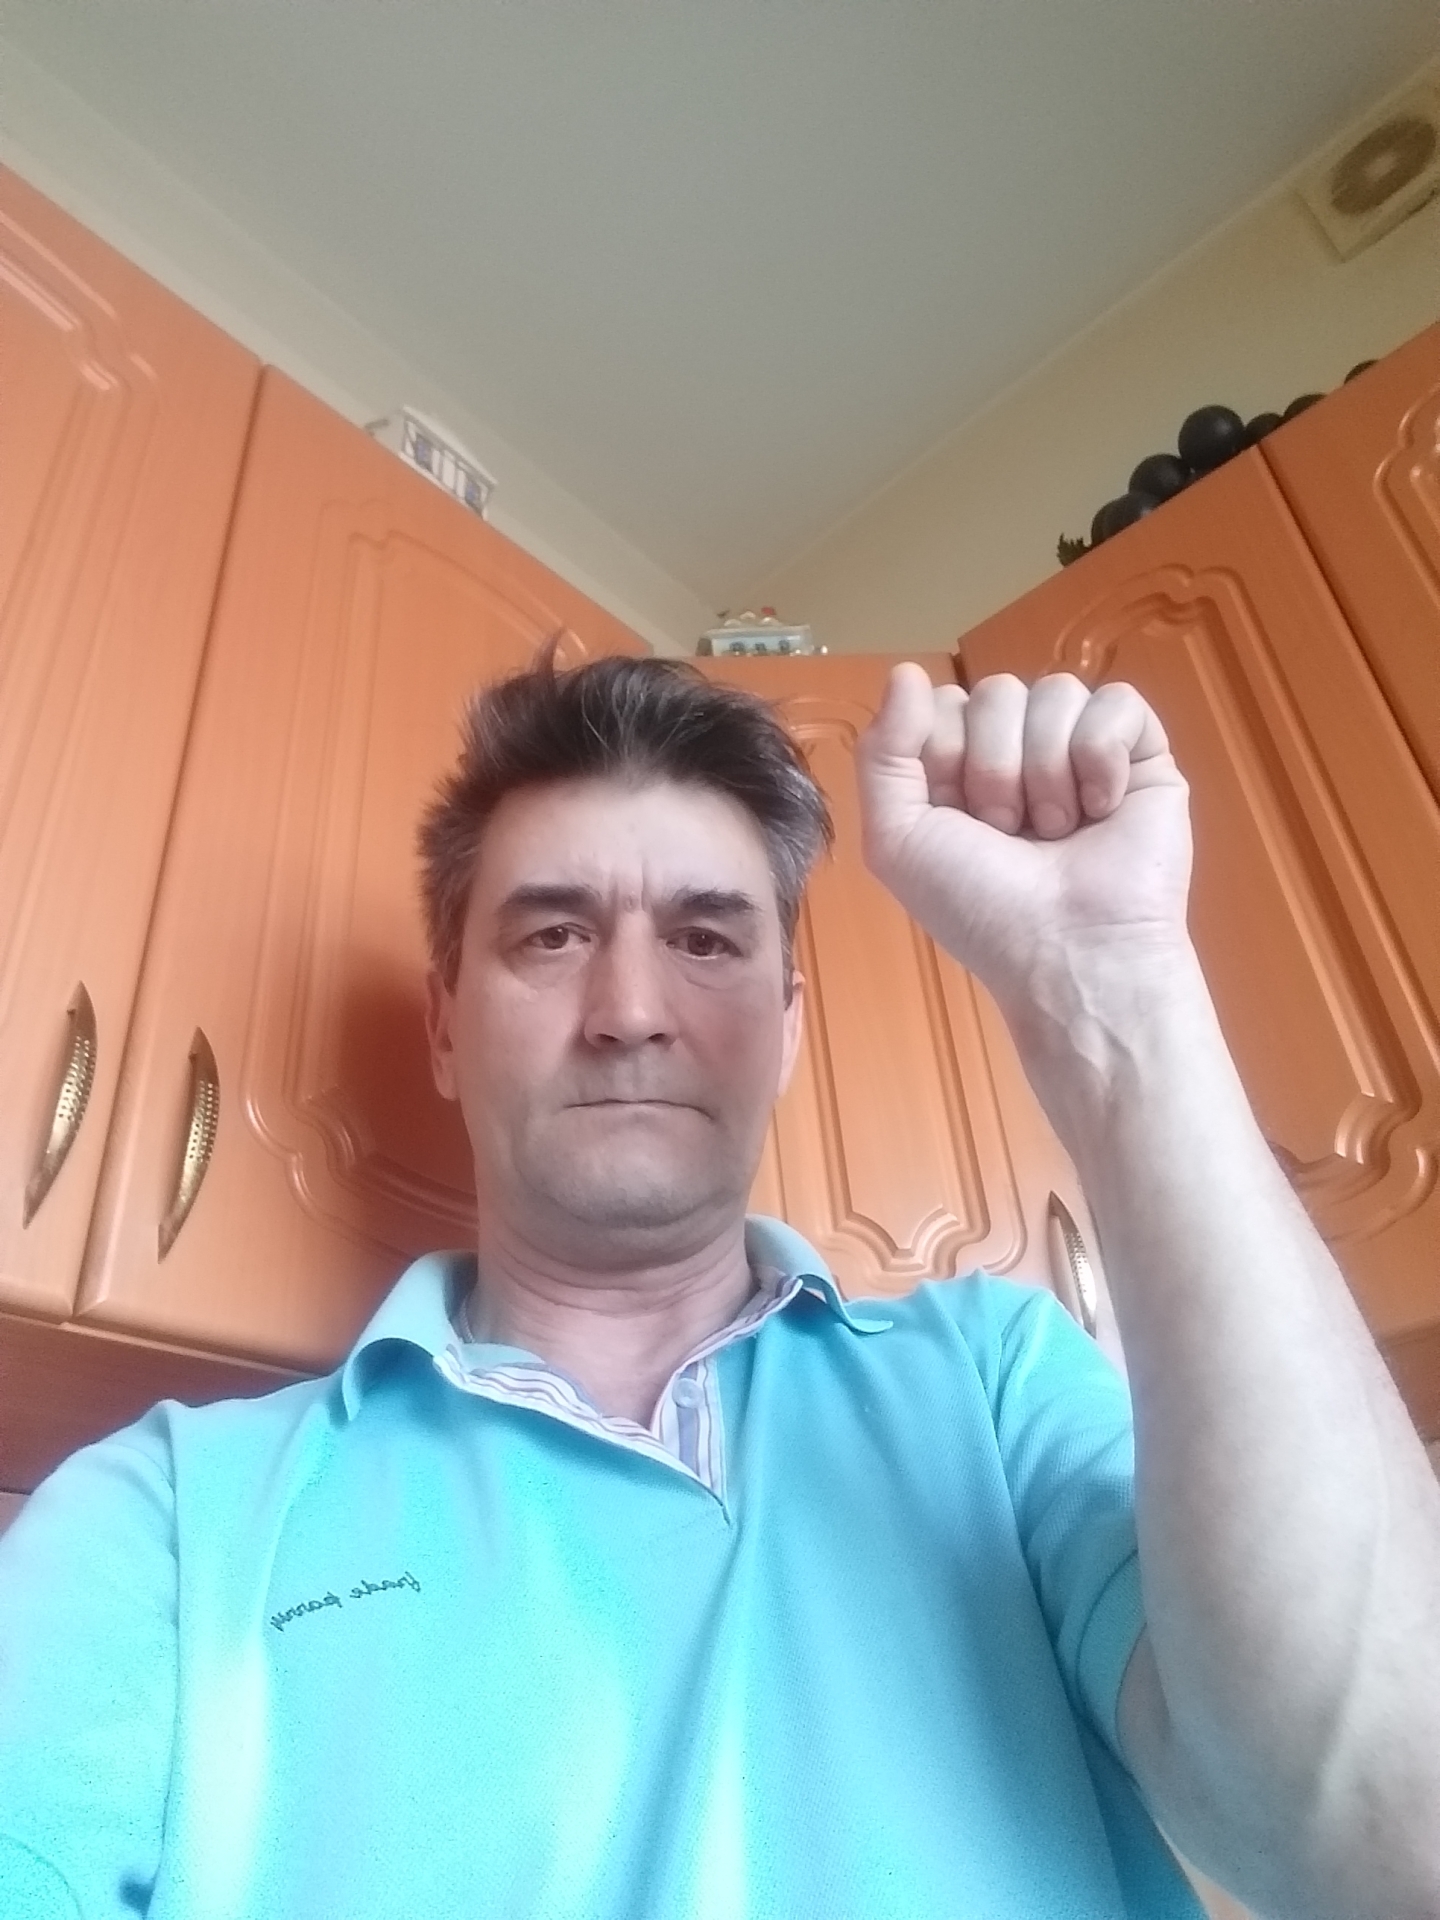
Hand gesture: fist